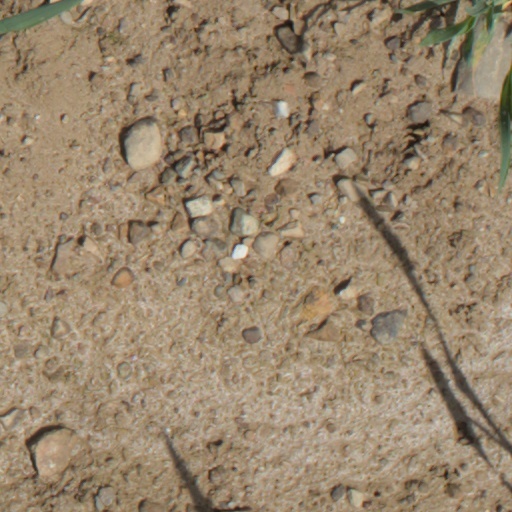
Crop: wheat